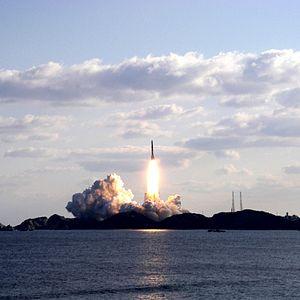
Le centre spatial de Tanegashima est une base de lancement japonaise. Il est situé sur l'ile de Tanegashima, à 115 km au sud de Kyushu.